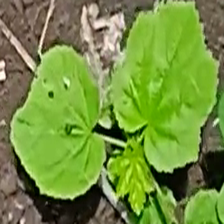
Weed species: Little_Mallow(Malva parviflora)